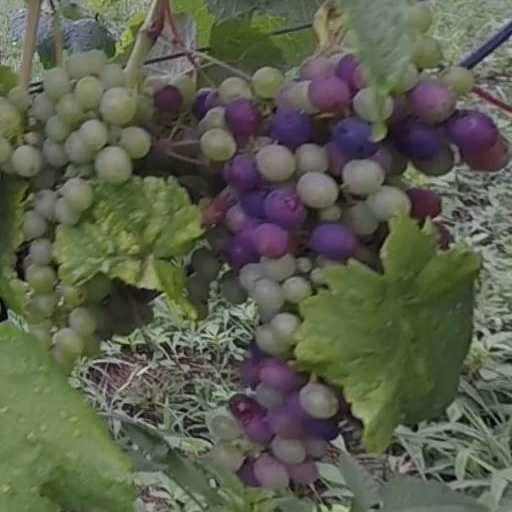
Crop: grape